Crime and Punishment (2002 Russian film)

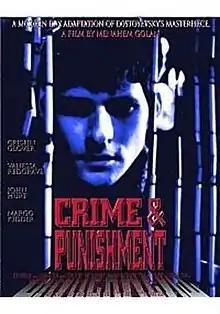
Theatrical release poster

Crime and Punishment is a 2002 American-Russian-Polish drama film written and directed by Menahem Golan and starring Crispin Glover and Vanessa Redgrave. It is an adaptation of Fyodor Dostoyevsky's 1866 novel of the same name. The film was filmed in 1993 but not released until 2002.